Alaska-Gastineau Mine

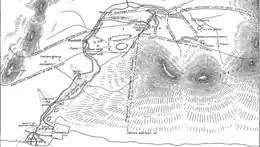
Map of the Gold Creek area showing the location of the Perseverance shaft (top right)

The Alaska-Gastineau Mine was located within the Silver Bow Basin. Its concentrating plant was situated near Thane. The mine had a shaft running through Mount Roberts that reached the Perseverance Mine near Gold Creek. It adjoined the Alaska-Juneau Mine. The mine's low-grade ore is situated on a mountain above the Gastineau Channel. Its ore body covered approximately , more than in length, with of tunnels and crosscuts. According to Jackling, the block of ore had at least 100,000,000 tons above sea level. The property consisted of a group of claims whose lode system covered . It was operated on a 6,000-ton daily capacity.